Queensbridge Houses

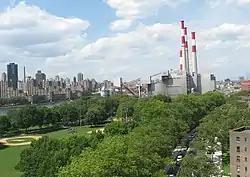
Queensbridge Park

The original plans included some basic amenities, like a central shopping center, a nursery and six inner courtyards for play. In the 1950s, there were also three playschool rooms, a library, a community center with an auditorium where shows were put on, a gymnasium with a wooden floor that doubled as a wooden-wheels roller skating rink, activity rooms downstairs, and a cafeteria upstairs where the playschool children ate their lunches. Some of the downstairs activities included tap dancing, ballet, art, playing the recorder and singing, pool, knock hockey and table tennis, as well as Girl Scout and Boy Scout meetings. Residents enjoyed concerts during the hot summer months in the square central shopping area, and the Fresh Air Fund sent children on trips out to the Peekskill mountains.